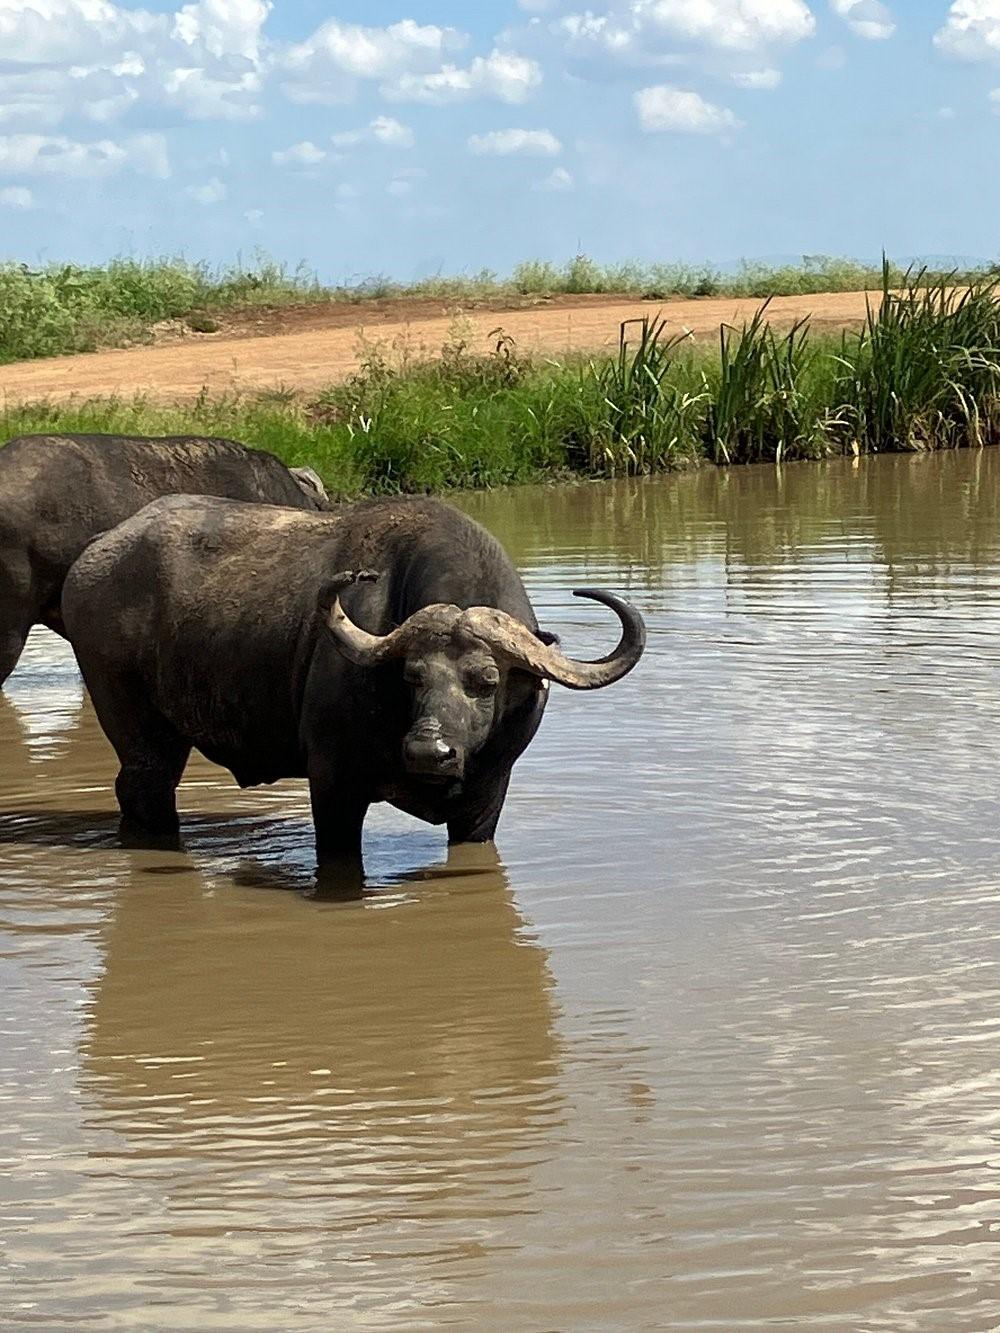
Nyati yupo majini akiwa amepumzikwa, ameunganishwa na mandhari ya asili yenye utulivu. Hali hii inaonyesha jinsi wanyama wa porini hutegemea vyanzo vya maji kwa maisha yao, huku wakibaki sehemu muhimu ya urithi wa kiasili.